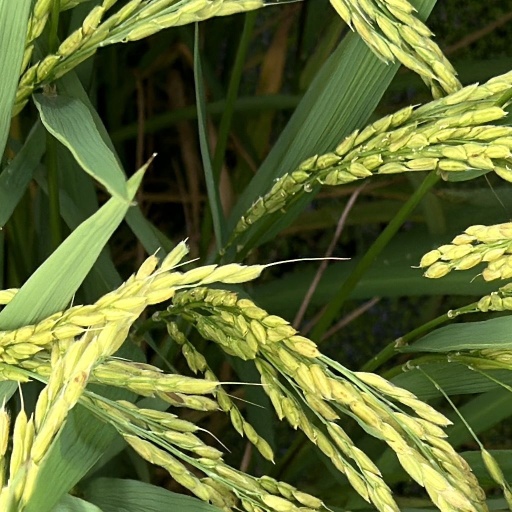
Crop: rice